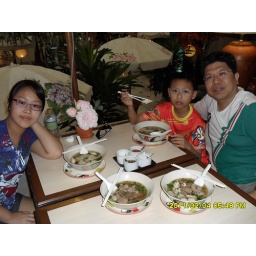
famous fish ball noodle introduced by susie wong